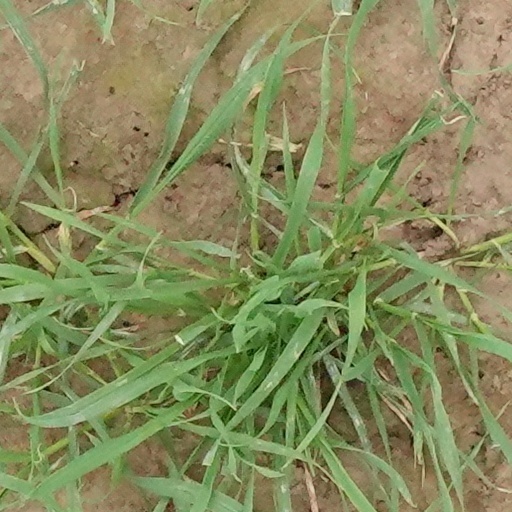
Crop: wheat